Nazanin Ahmadi

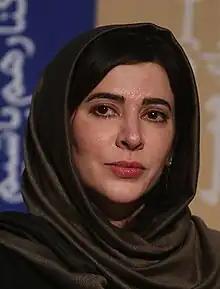
Ahmadi at the 2020 Fajr Film Festival

Nazanin Ahmadi is an Iranian actress. She has received various accolades, including a Crystal Simorgh, in addition to nomination for an Iran's Film Critics and Writers Association Award.